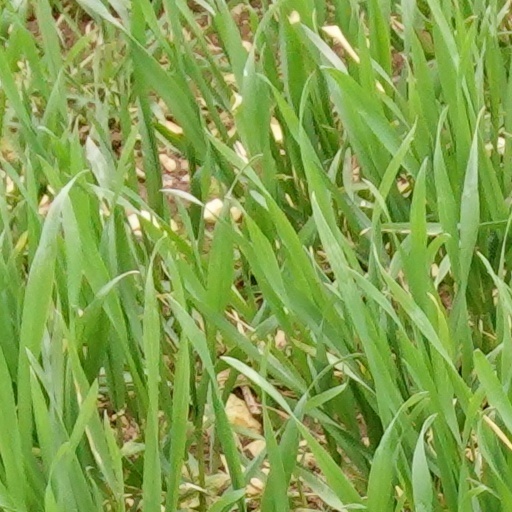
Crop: wheat